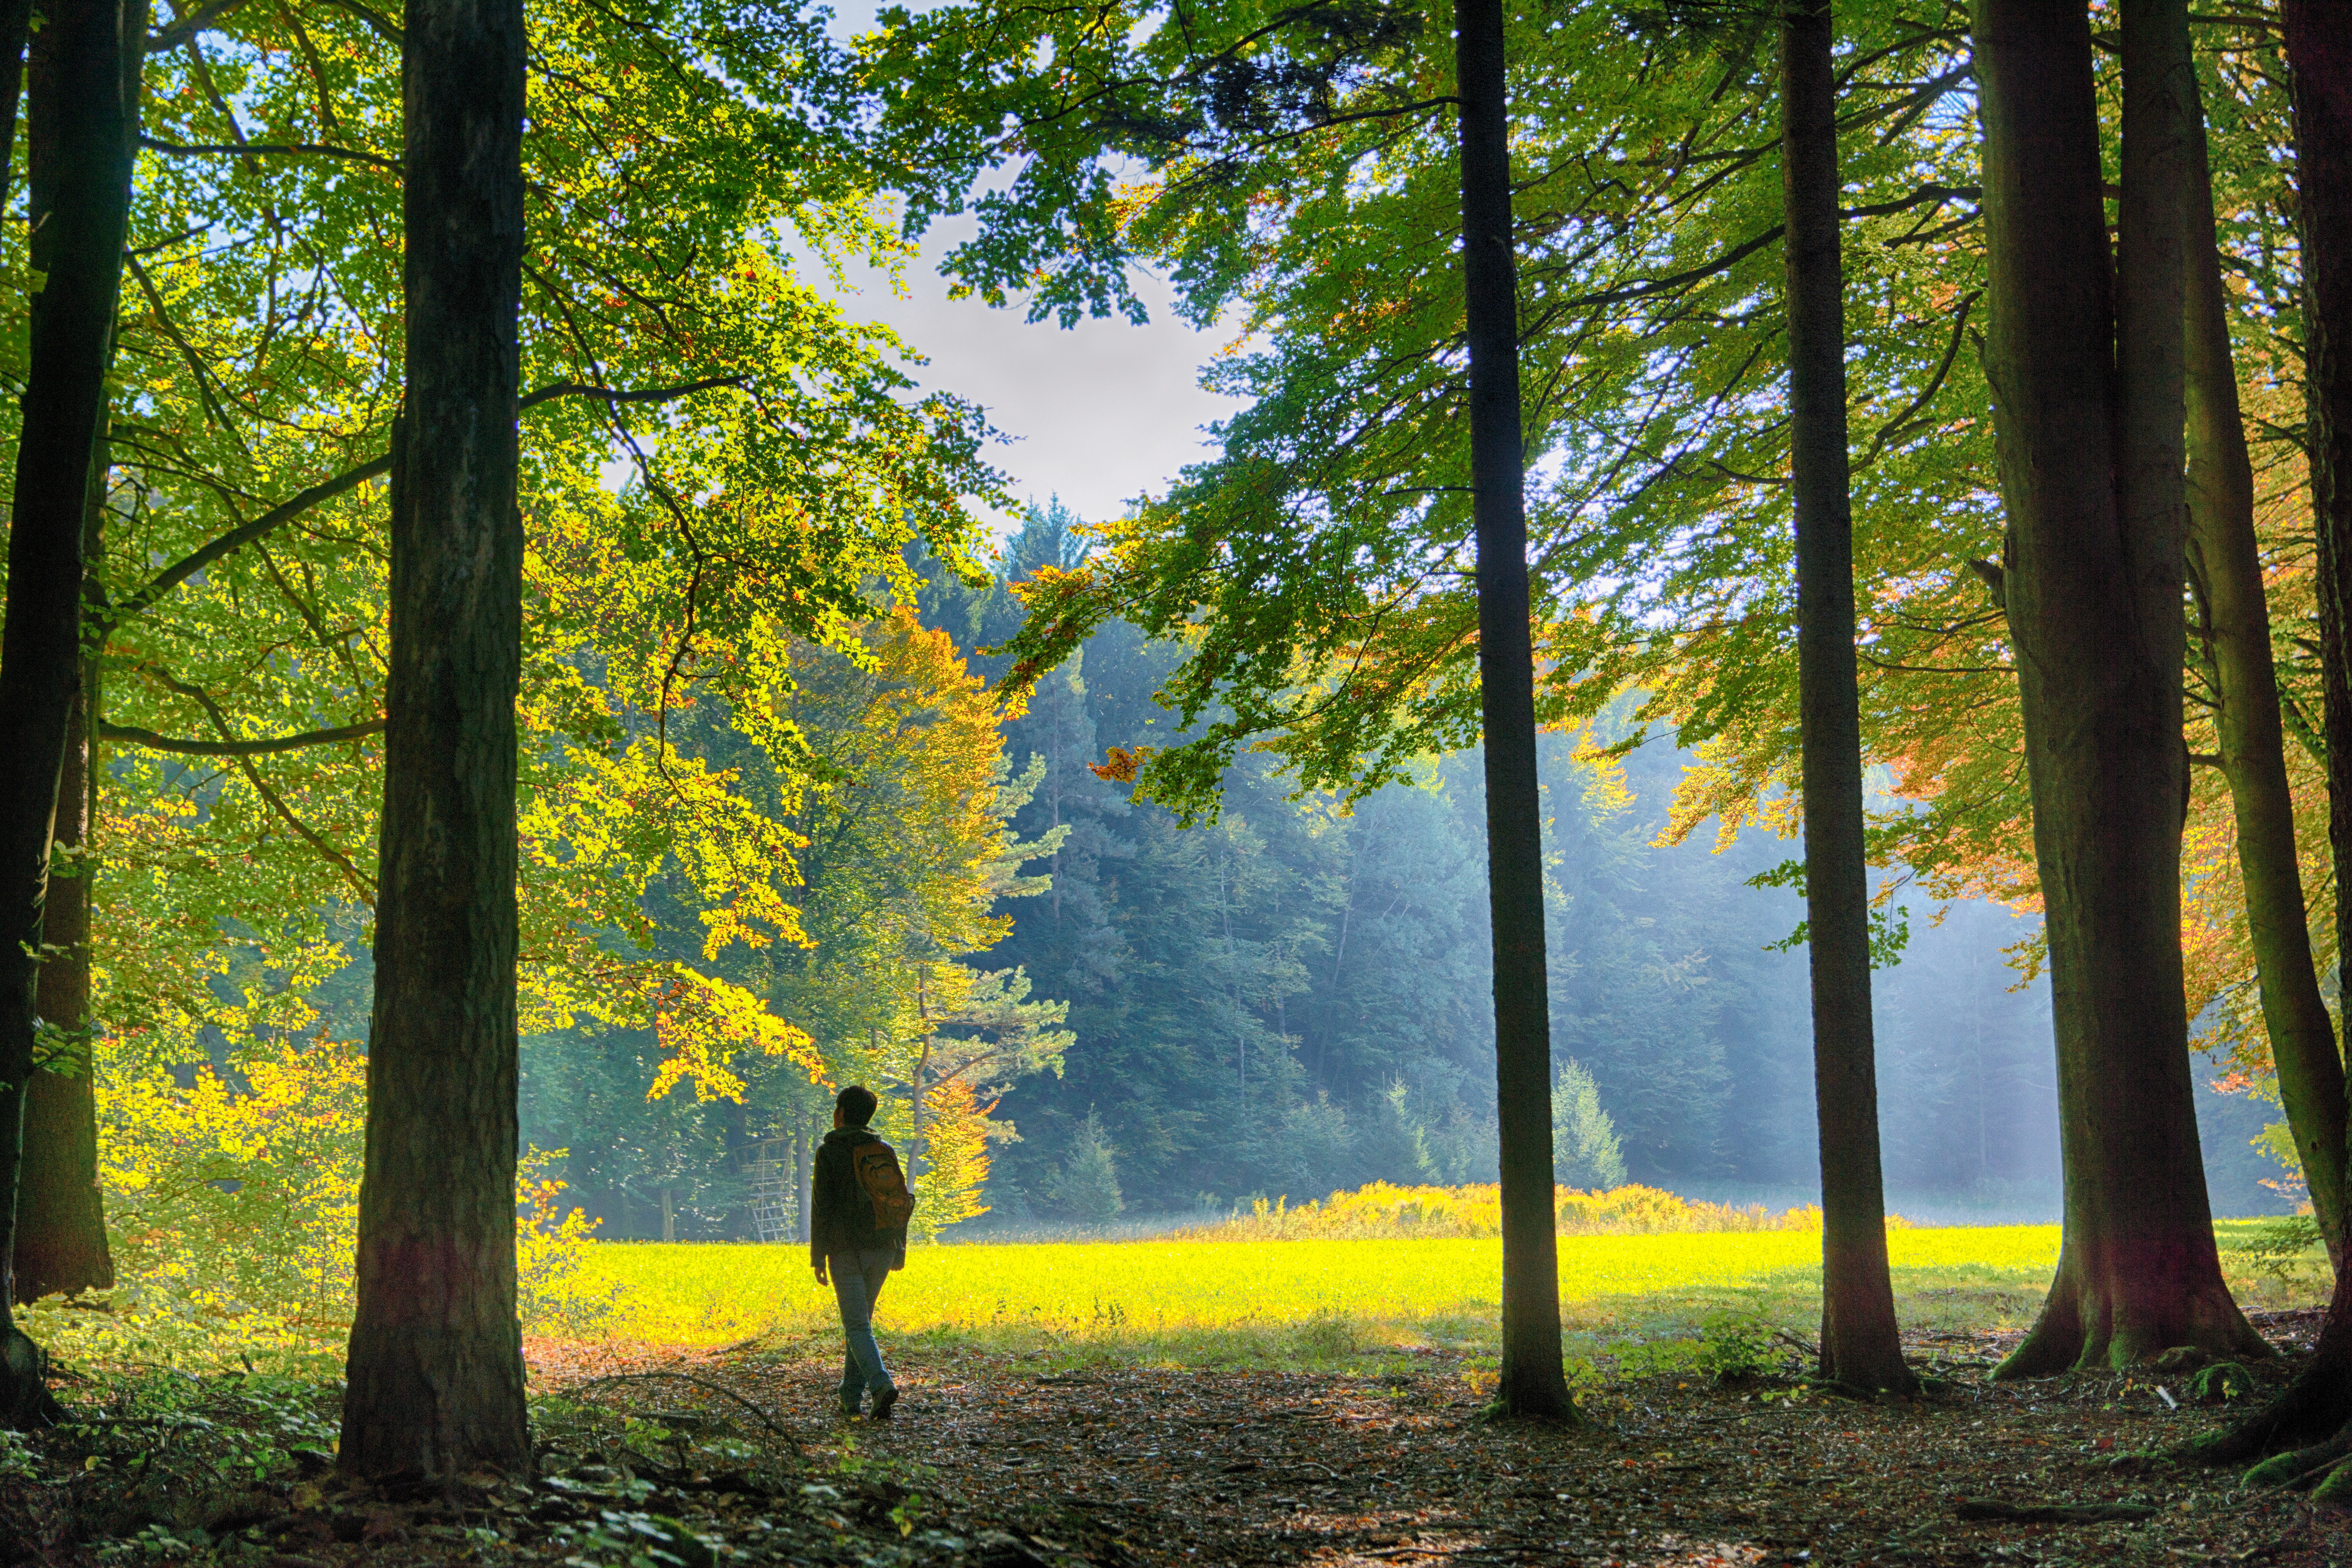
tree, nature, forest, plant, meadow, sunlight, morning, leaf, green, autumn, botany, season, deciduous, grove, woodland, habitat, ecosystem, biome, natural environment, woody plant, temperate broadleaf and mixed forest, temperate coniferous forest